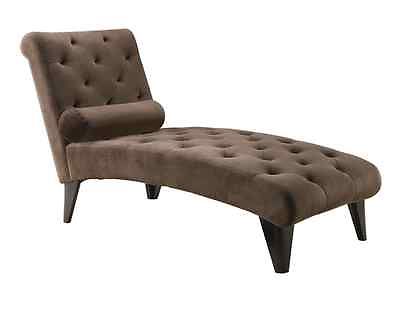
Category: sofa